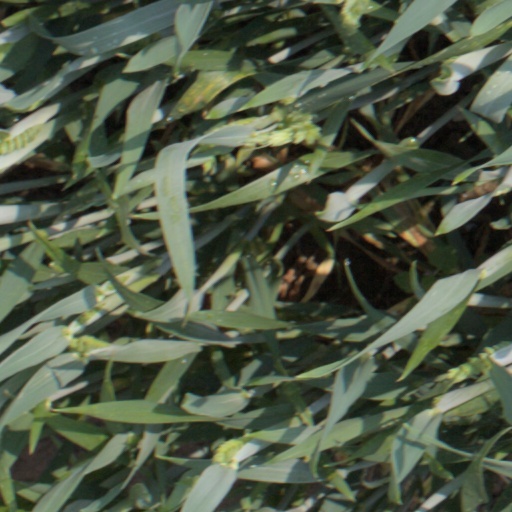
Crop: wheat